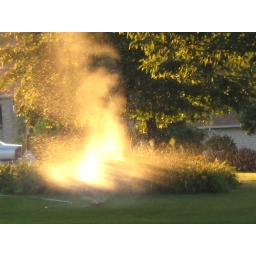
I was walking my dog when I came across the sun hitting the water in a very pretty way.